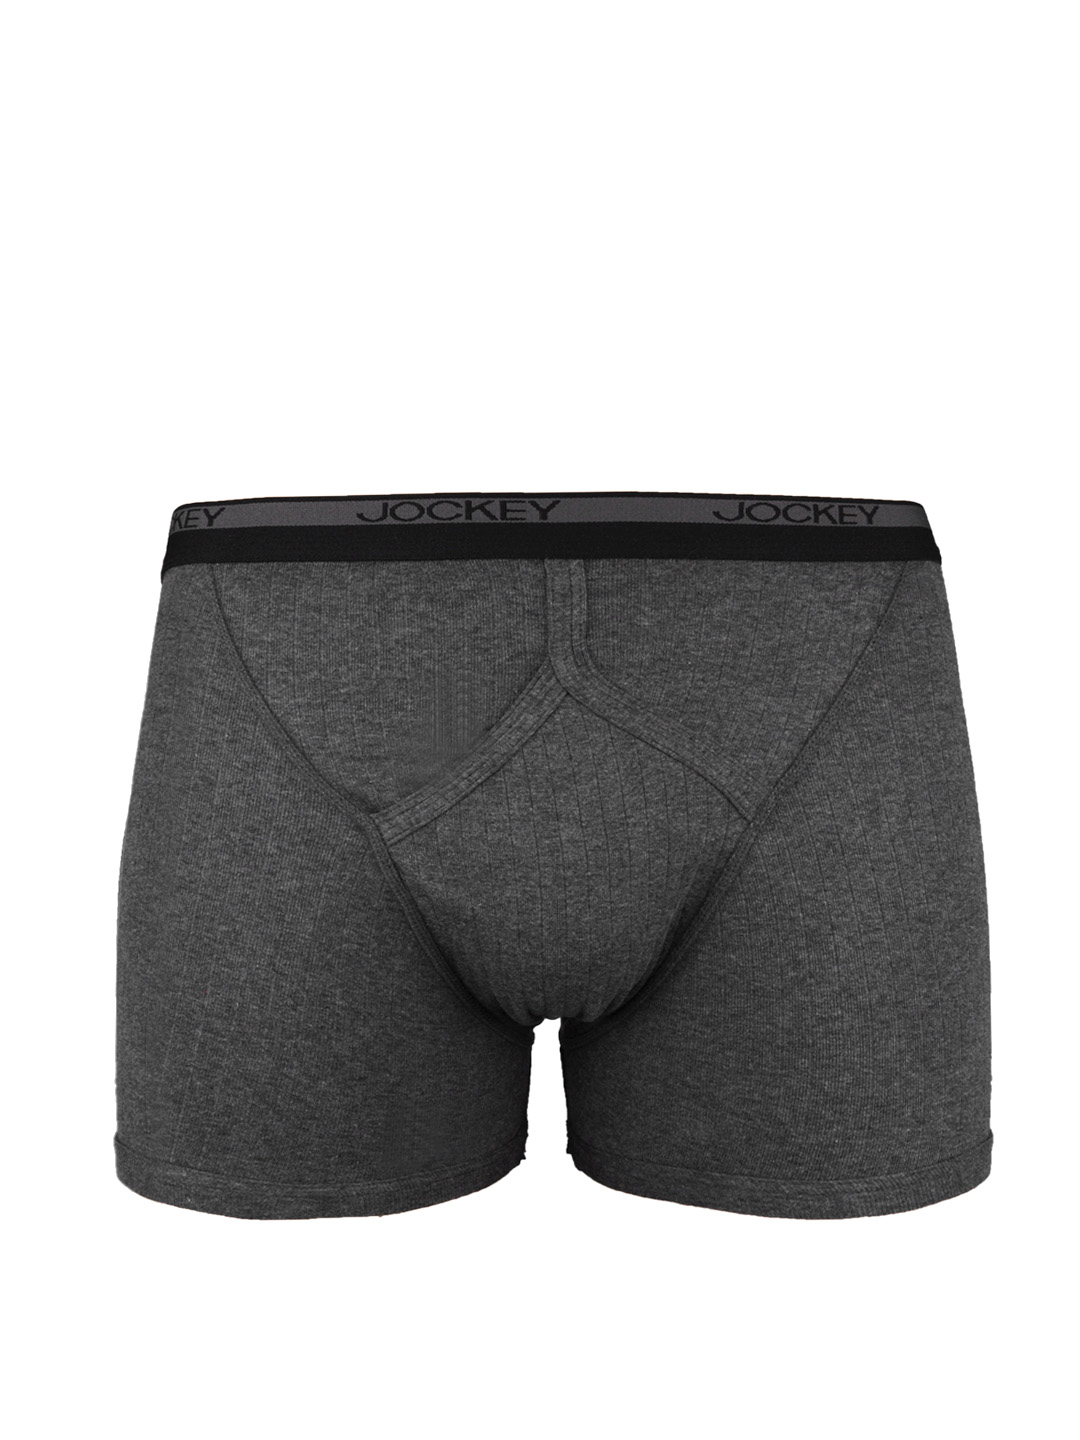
Jockey MC Men Charcoal Grey Midway Classic Trunks 1101
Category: Apparel / Innerwear / Trunk
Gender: Men
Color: Charcoal
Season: Summer 2016
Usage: Casual